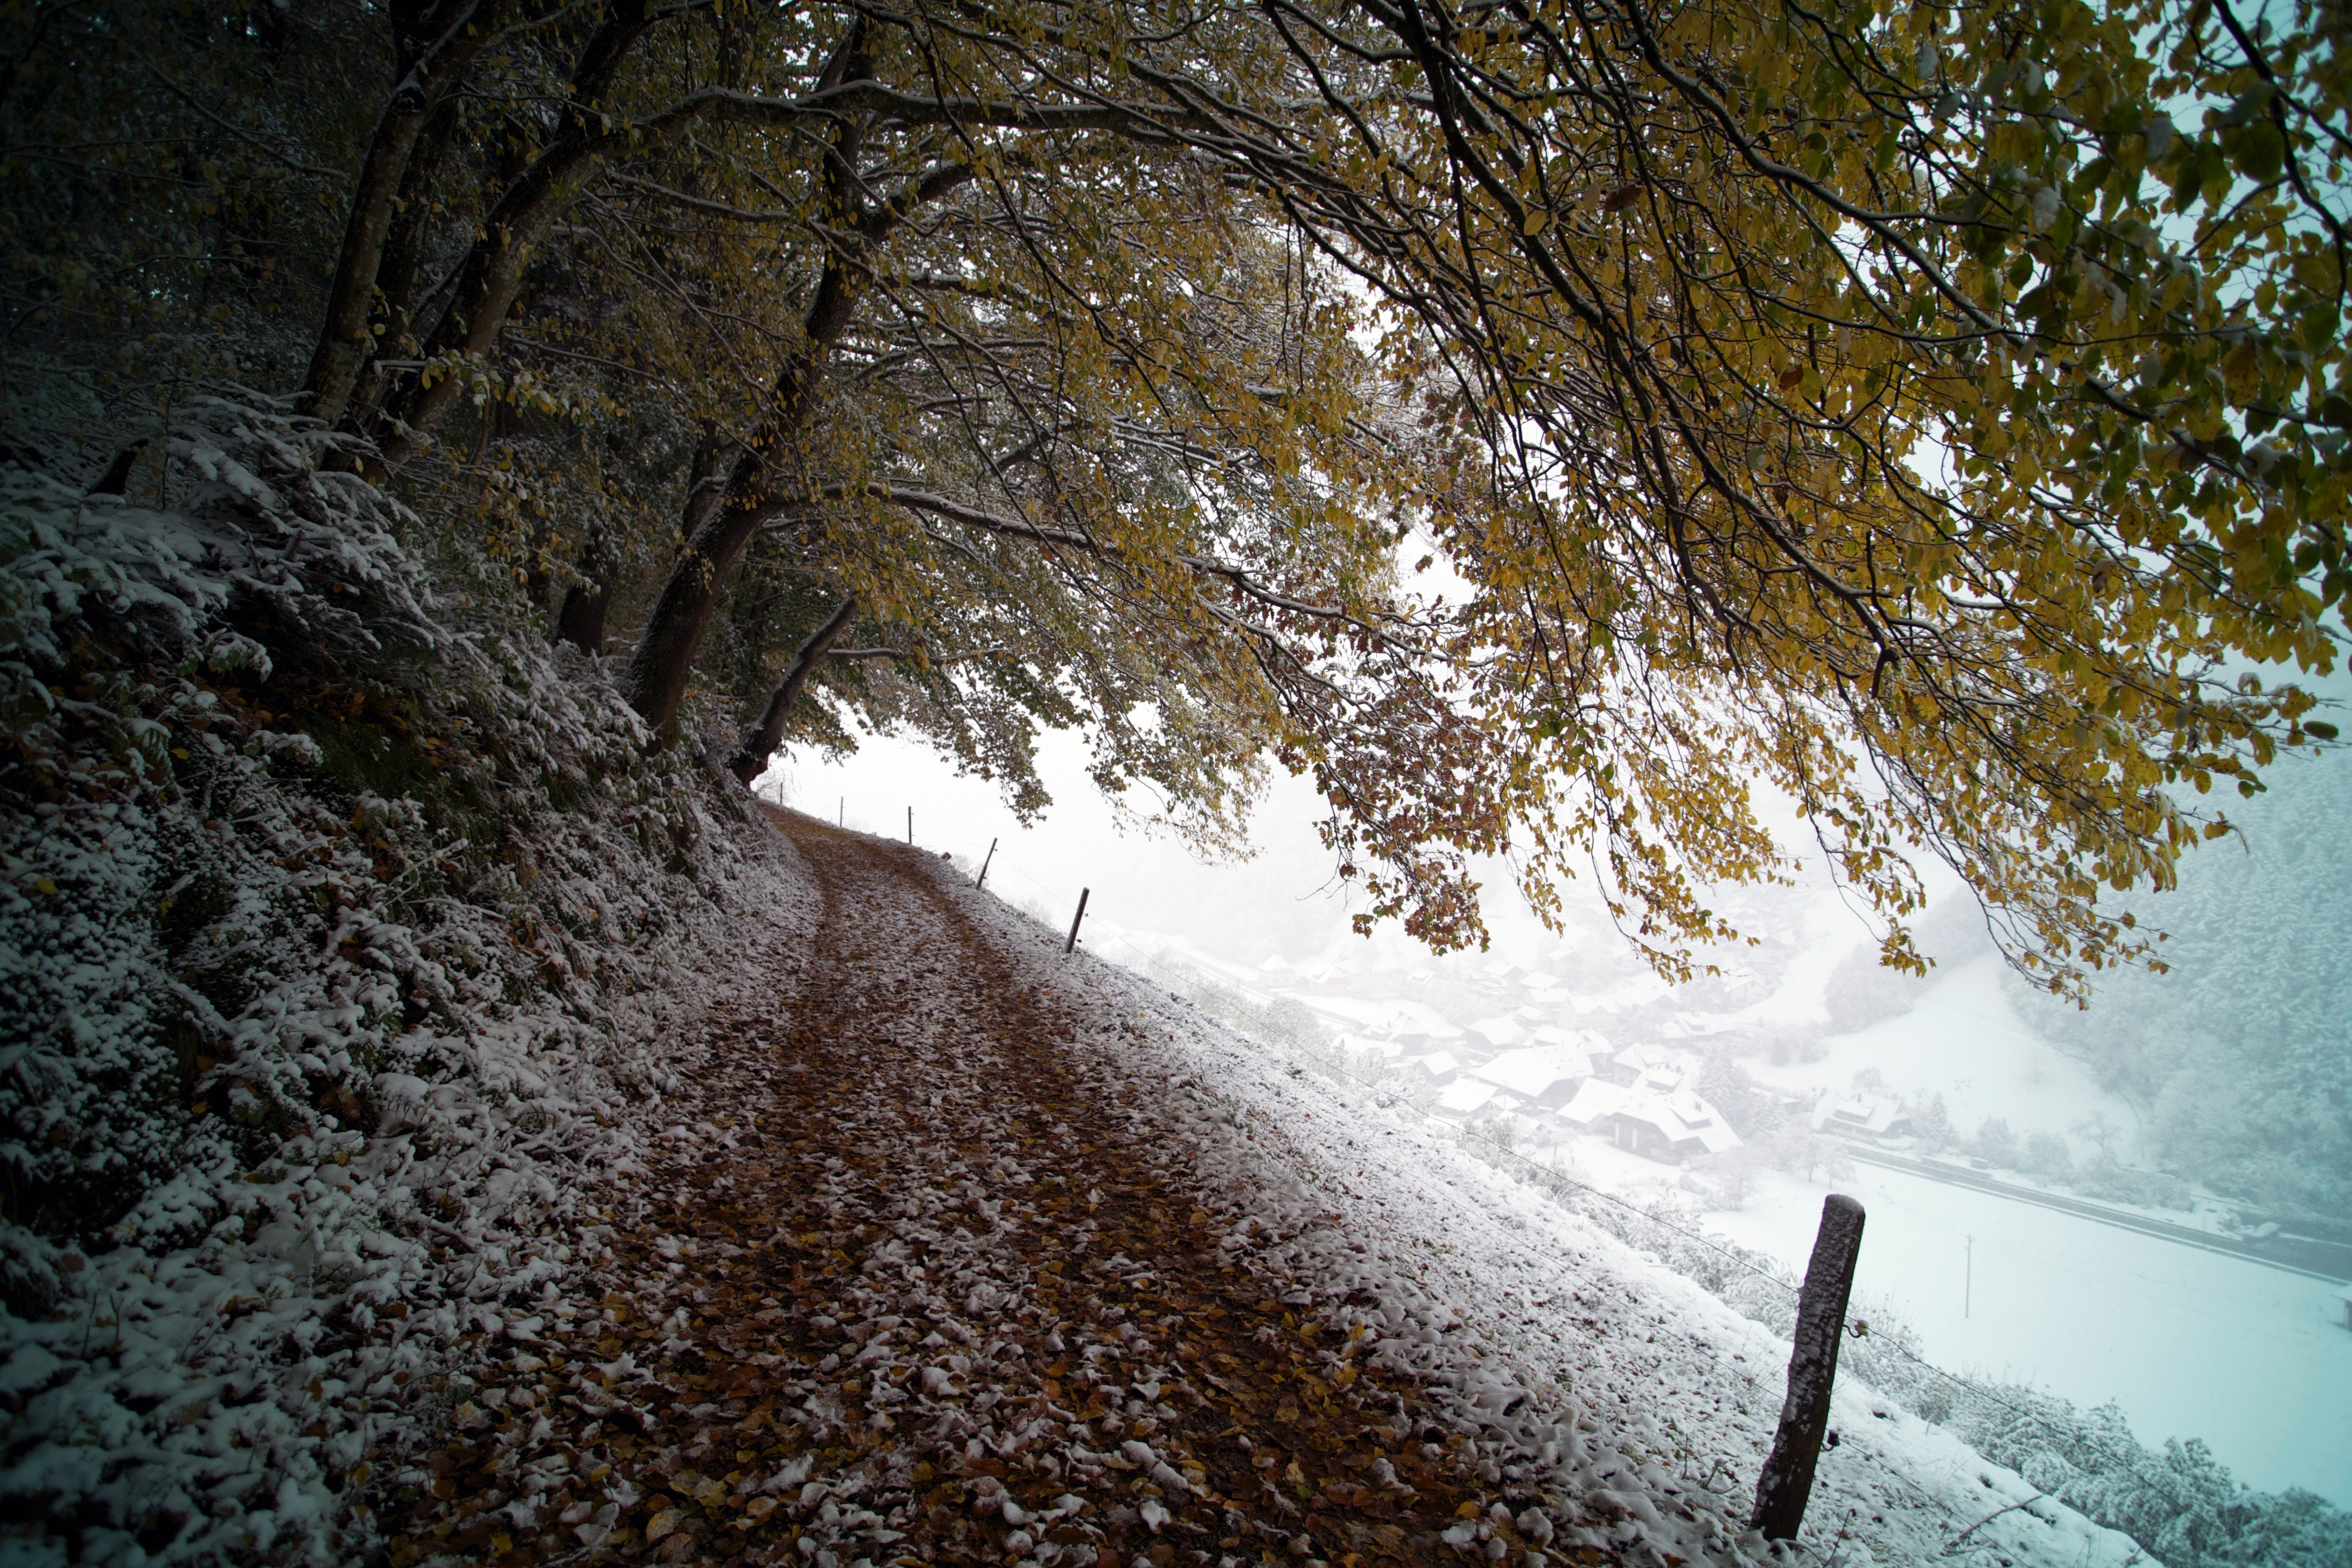
tree, nature, forest, branch, mountain, snow, cold, winter, sunlight, morning, leaf, frost, autumn, weather, season, woodland, habitat, freezing, atmospheric phenomenon, woody plant